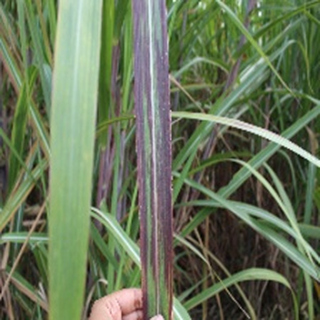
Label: sugarcane_bacterial_blight